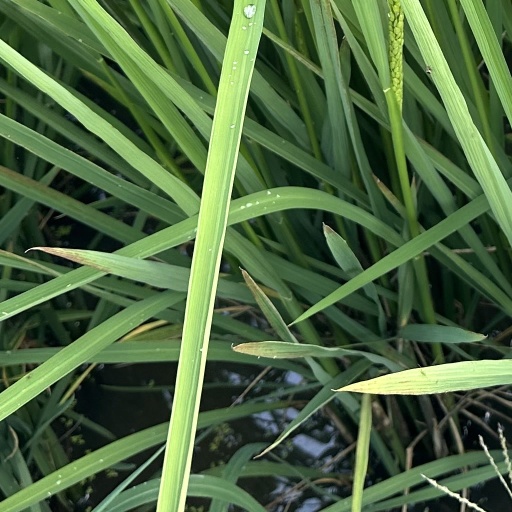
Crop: rice